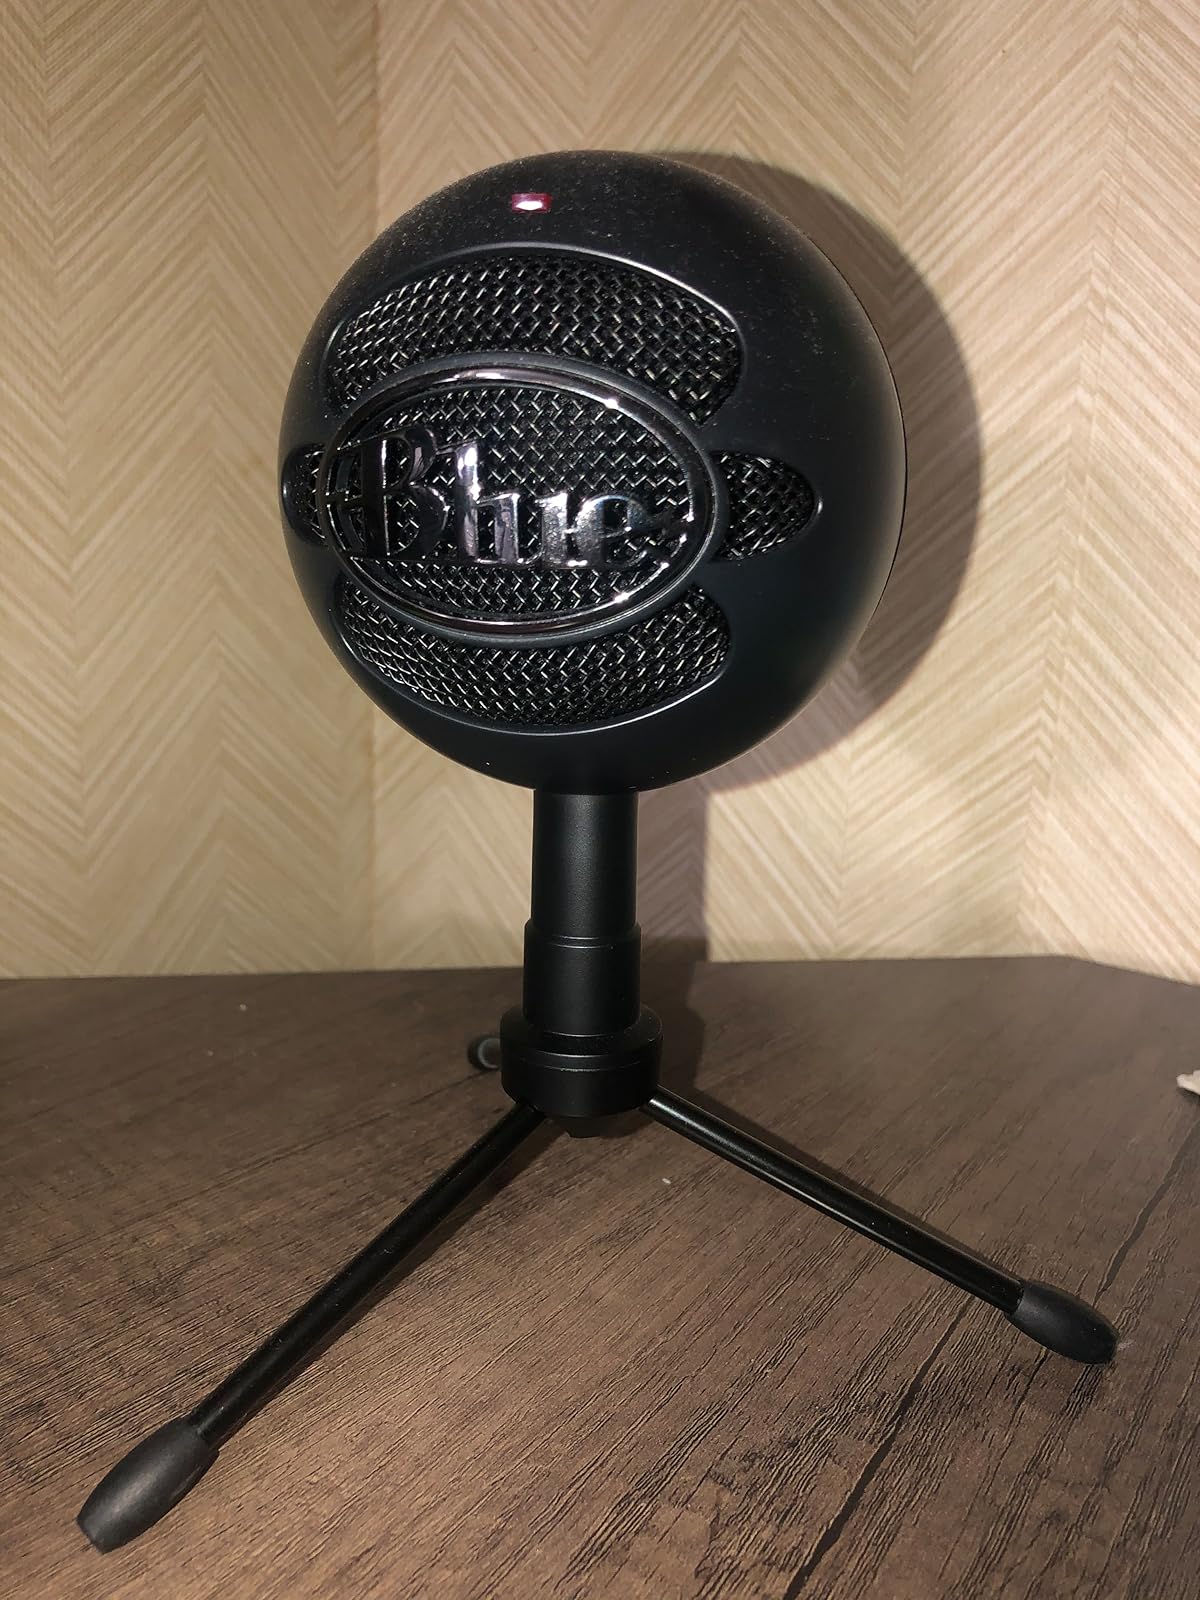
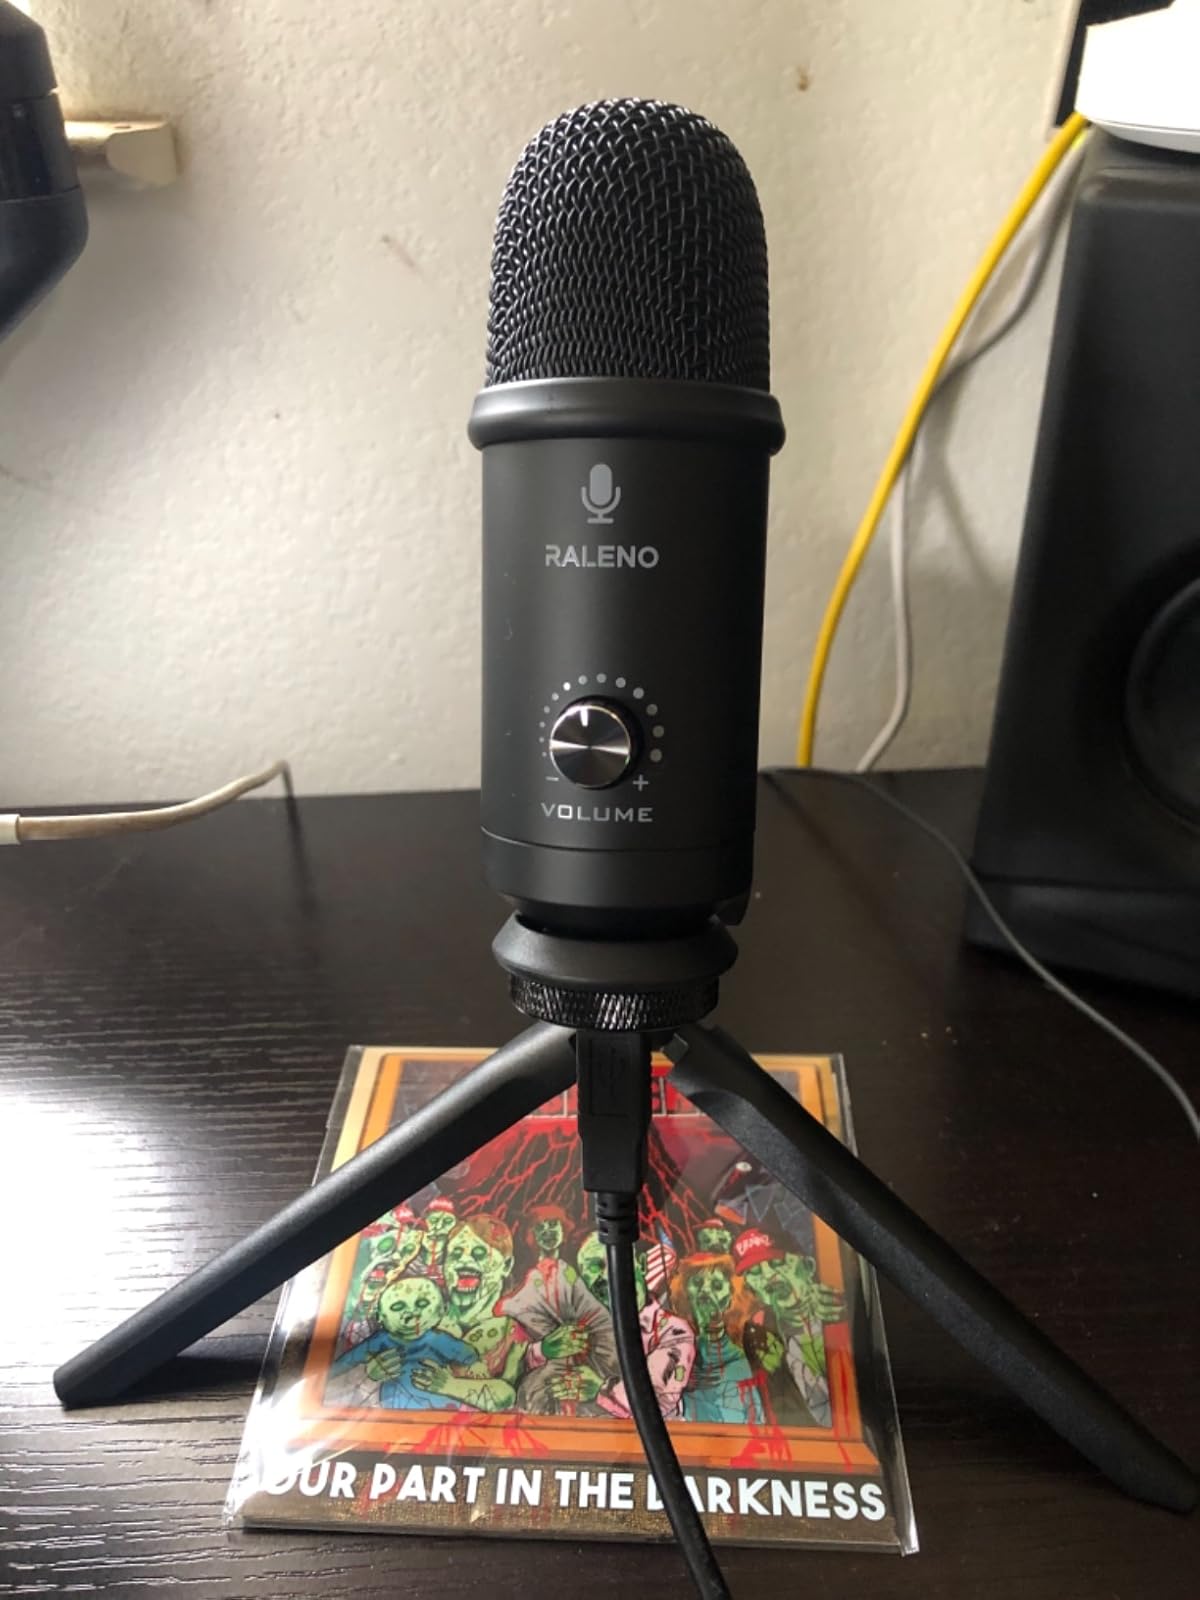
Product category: microphone
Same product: no